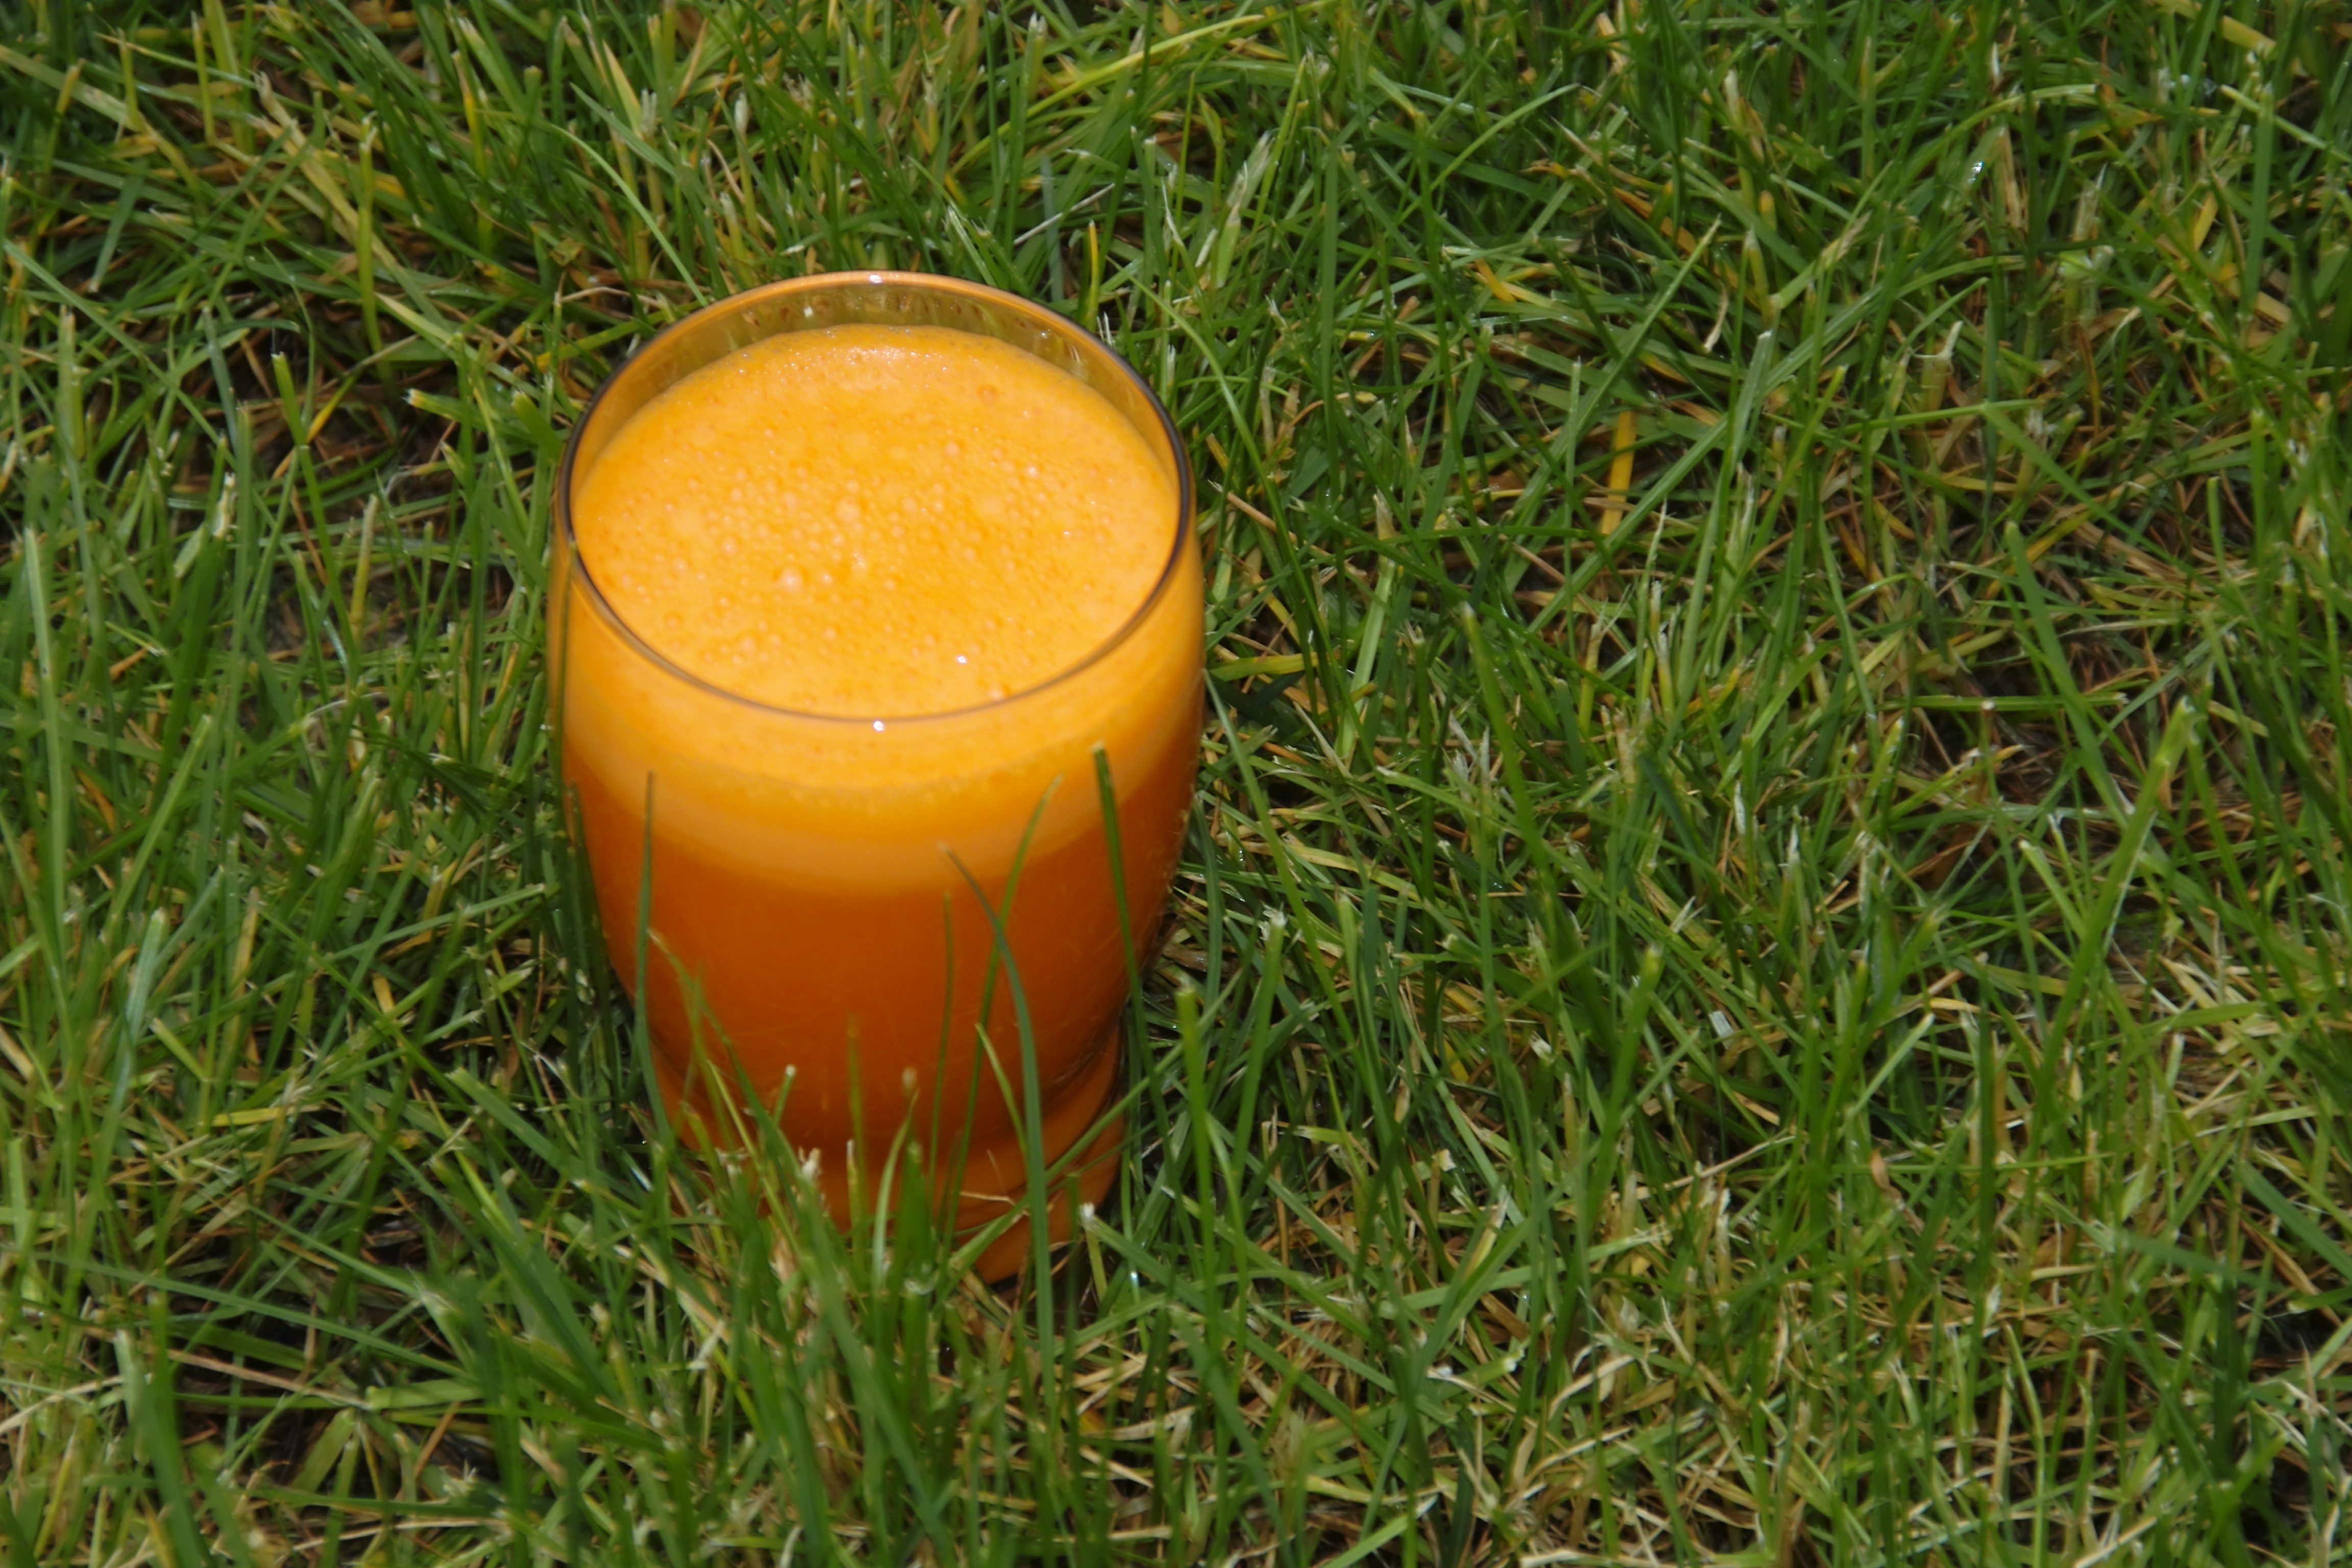
grass, plant, deck, wood, glass, cup, orange, food, produce, fresh, beverage, drink, health, carrot, smoothie, juice, outside, vegan, vegetarian, raw, blended, carrot juice, grass family, land plant